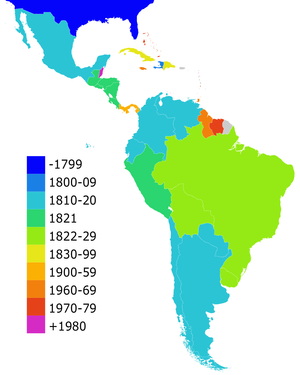
Bien que peu documentée, l'Histoire de l'Amérique latine préhistorique est aussi ancienne que celle de l'Europe.